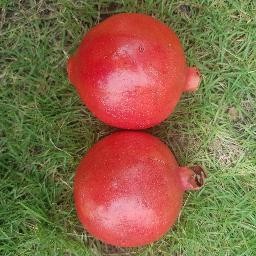
Fruit: Pomegranate
Quality: Good